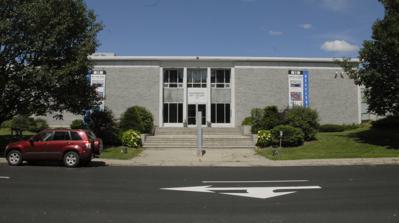
Building: Beaverbrook Art Gallery
Country: Canada
Year built: 1959
Art museum in New Brunswick, Canada Beaverbrook Art Gallery Musée des beaux-arts Beaverbrook Beaverbrook Art Gallery in 2014. Established 1959 Location 703 Queen Street Fredericton , New Brunswick , Canada Type Art museum Collection size 6,000 works (2018) Visitors 38,960 (2018) Founder William Maxwell "Max" Aitken, 1st Baron Beaverbrook Director Bernard Doucet (2024) Public transit access 16N Marysville (Fredericton Transit) Nearest car park Queen Street, East End Parking Garage Website beaverbrookartgallery.org The Beaverbrook Art Gallery ( French : Musée des beaux-arts Beaverbrook ) commonly referred to simply as The Beaverbrook , is a public art gallery in Fredericton , New Brunswick , Canada. It is named after William Maxwell "Max" Aitken, Lord Beaverbrook , who funded the building of the gallery and assembled the original collection. It opened in 1959 with over 300 works, including paintings by J. M. W. Turner and Salvador Dalí . The Beaverbrook Art Gallery is New Brunswick's officially designated provincial art gallery . The building has undergone several expansions, the latest of which opened in 2017 via a design by Halifax-based MacKay-Lyons Sweetapple Architects.  Former director Terry Graff stated that this "expansion and revitalization" aimed to make the gallery "an important destination for national and international contemporary art". Building The simplified Classical symmetry of the building echoes such earlier works as Josef Hoffman 's Austrian Pavilion (shown above), built for the 1934 Venice Biennale In 1954 Lord Beaverbrook made an offer to Hugh John Flemming , the Premier of New Brunswick, to build and stock an art gallery in Fredericton. The Province accepted the proposal, and provided him with a site directly across from the New Brunswick Legislative Building on the southern bank of the Saint John River . Neil Stewart, of the Fredericton architectural firm Howell & Stewart, designed the mid-century modern building as a flat-roofed single-storey structure, faced with pale semi-glazed brick. It has a granite base, with cornices and a frieze of white marble quarried at Philipsburg , Quebec . The original exhibition space consisted of a high-ceilinged central gallery with a square gallery on either side. In 1983 the building was expanded with the addition of east and west wings. These additions, funded by Marguerite Vaughan and the Beaverbrook Canadian Foundation respectively, housed the Hosmer Pillow Vaughan collection of china and other decorative arts, and the Sir Max Aitken Gallery. In 1995 another expansion, housing the Marion McCain Atlantic Gallery, was opened. Its name honours the late wife of New Brunswick businessman Harrison McCain , who contributed $1 million to the project. Work on the expansion for the Beaverbrook Art Gallery, July 2016. The sculpture Arriving Home , by Dennis Oppenheim, situated at the TD Sculpture Garden. On 20 May 2015, the Beaverbrook Art Gallery unveiled plans for a large expansion project following a 6-year $25 million fundraising campaign. The expansion includes a substantial increase to gallery space, an artist-in-residence studio, a learning theatre, a café, and an outdoor sculpture courtyard. It also features new mobility access features, including an elevator and ramps. Construction of the new pavilion began in October 2015. On 20 July 2016, the Gallery announced that it was increasing its fundraising goal from $25 million to $28 million after an outpouring of generosity from private donors and government sources. The increased capital will allow for more amenities as well increased programming and more. Construction of the new pavilion was completed in October 2017, making the Beaverbrook Art Gallery the largest art gallery in the Atlantic region. Surrounding grounds In 2009 a sculpture garden was inaugurated adjacent to the Gallery. The first sculpture to be commissioned was The Birth of Venus by New Brunswick Acadian artist André Lapointe. In 2012 the Gallery received a $300,000 donation from TD Bank Group to support the initiative, which was named the TD Sculpture Garden. A sculpture by Marie-Hélène Allain ( Awakening/Éveil ) has been on display on the lawns in front of the Gallery since 1985. In October 2015 the Gallery acquired the sculpture Arriving Home by American sculptor Dennis Oppenheim . The sculpture was installed permanently in the TD Sculpture Garden behind the Beaverbrook Art Gallery near the Saint John River. On September 16, 2016, the Gallery unveiled the installation of a newly acquired work by Sorel Etrog titled King and Queen . Permanent collection Original collection The gallery opened with a collection of more than 300 paintings, mostly British, and assembled by Lord Beaverbrook. Most of the works had been purchased by Beaverbrook himself, with the help of advisors, including Sir Alec Martin, managing director of Christie's , W.G. Constable , curator of the Boston Museum of Fine Arts , and Lady Dunn , the widow of the industrialist and art collector Sir James Dunn . Lady Dunn became Lady Beaverbrook when she married Lord Beaverbrook in 1963, a year before his death. In 1954, Lord Beaverbrook had set up the Beaverbrook U.K. Foundation, a charitable foundation one of whose objects was "the purchasing for or providing funds for the purchase by libraries museums or art galleries in the Province [of New Brunswick]... of books manuscripts papers letters periodicals maps paintings prints statuary and other documents or works of art..." Beaverbrook gave the paintings he had already acquired to the Beaverbrook U.K. Foundation, and subsequent purchases of works for the Gallery were made by the Foundation. According to news reports in 1959, the total value of the collection was $2,100,000. [ note 1 ] It included works by J.M.W. Turner , John Constable , Thomas Gainsborough , Joshua Reynolds , Edwin Henry Landseer and other 18th- and 19th-century British artists. Beaverbrook had also acquired works by contemporary artists with whom he was personally acquainted, including Augustus John , William Orpen , and Graham Sutherland . Acting on the advice of Le Roux Smith Le Roux , he bought several paintings from the 1955 Daily Express Young Artists Exhibition, which Le Roux had organized. These included Lucian Freud 's Hotel Bedroom , which won second prize in the exhibition. Terry Graff with Edward Kienholz sculpture the Politician With Contradictum Affixed, Also. In addition to Lord Beaverbrook's own acquisitions, the Gallery had received two major donations of artworks before its opening. Toronto businessman James Boylen donated 22 paintings by Cornelius Krieghoff . Lady Dunn donated three portraits by Walter Sickert and three works by Salvador Dalí . Two of the Dalí paintings were portraits of Lord and Lady Dunn, while the third was the very large painting Santiago El Grande , which was on display in the central gallery when the Beaverbrook Art Gallery opened and has become closely identified with the Gallery. This painting, which measures 13 by 10 feet (400 cm × 300 cm), and represents Spain's patron saint James the Great on a white horse, had been created for the Spanish Pavilion at the 1958 Brussels World's Fair . Current scope of collection In the years since Lord Beaverbrook donated the original collection, the Beaverbrook Art Gallery has continued to  grow its permanent collection.  In 2012 there were 3600 items in the gallery's permanent collection, which is made up of four separate collection areas: the British Collection, The Canadian Collection, the International Collection, and the New Brunswick Collection. The core of the British Collection is the original Beaverbrook collection with which the gallery opened. In the Canadian Collection, the gallery  hosts an extensive collection of 19th- and 20th-century Canadian artists, including many works by members of the Group of Seven , Emily Carr , David Milne and Jean-Paul Riopelle . Within the Canadian Collection there is an emphasis on work from the Atlantic region, and the Gallery has extensive holdings of work by Christopher Pratt , Bruno Bobak , and Jack Humphrey , among others. The International Collection contains representative works from the 14th to the 20th centuries. The Hosmer Pillow Vaughan Collection of Fine and Decorative Arts forms part of the International Collection. In 1994 The Beaverbrook Art Gallery was designated the provincial art gallery of New Brunswick. A separate New Brunswick Collection was established to ensure a comprehensive historical survey of New Brunswick art, including work by Acadian , Maliseet , and Mi'kmaq artists. In recent years, the Gallery has been expanding its collection to include a wider selection of modern and contemporary Canadian and International art. The Gallery has acquired many works by well-known First Nations artists including work by Anong Beam , Carl Beam , and Rebecca Belmore . In 2015 and 2016 the Gallery acquired more than 2000 additional works of art for its permanent collection, representing an outpouring of generosity from donors nationwide. Notable Canadian artists that have been added to the collection include IAIN BAXTER& , Oscar Cahén , Jacques Hurtubise , and Denis Juneau . Internationally, the Gallery has acquired works by many modern and contemporary artists including Barbara Astman , Hans Hofmann , Edward Kienholz , Dennis Oppenheim , Jean-Paul Riopelle . Selected works Bartolomeo Passarotti , Portrait of a Young Man , c. 16th century. Joshua Reynolds , Portrait of Hester Thrale and her daughter Hester , c. 1777. William Etty , Seated Woman Nude , c. 1830s J. M. W. Turner , The Fountain of Indolence , 1834 David Roberts , View on the Tiber Looking Towards Mounts Palatine and Aventine , c. 1863 Thomas Faed , When the Day is Done , 1870 James Tissot , A Passing Storm , c. 1876. Maurice Cullen , St. James Cathedral, Dominion Sq. Montreal , c. 1909–12. Ownership disputes A dispute arose in 2003 between the Gallery and the Beaverbrook U.K. Foundation over custody of the paintings that Lord Beaverbrook had purchased for the collection. This was followed by a second dispute between the Gallery and the Beaverbrook Canadian Foundation over paintings that had been donated to the Gallery by Lady Beaverbrook (formerly Lady Dunn). The foundations proposed to take back and sell some of the most valuable works in the collection to raise funds for their charitable activities. The Beaverbrook Art Gallery maintained that it had received permanent custody of the works, citing the wishes of Lord Beaverbrook himself at the time of the gallery's creation. Beaverbrook U.K. Foundation Since the Gallery's opening, the Beaverbrook U.K. Foundation had paid the insurance premiums on 133 paintings that Lord Beaverbrook had donated through the Foundation. In 2002 the Foundation hired Sotheby's to obtain a current valuation of the insured works, which the Gallery's director had valued at $7.6 million in Canadian funds in 2000. Sotheby's valued the collection at £35 million, nearly $90 million in Canadian funds. Turner's 1834 painting The Fountain of Indolence alone was estimated to be worth between $16.7 million and $25 million, and Freud's Hotel Bedroom between $5.2 million and $8.4 million in Canadian funds. This large increase in value would entail a corresponding rise in the cost to the Foundation of insuring the works, and would in turn reduce the amount the Foundation could devote to its charitable causes in England. In 2003 the Foundation, which was headed by Lord Beaverbrook's grandson Maxwell Aitken , proposed to take back and sell the two most valuable paintings, The Fountain of Indolence and Hotel Bedroom . It would use the proceeds to pay the considerably reduced insurance premiums on the remaining works and to fund its causes in England. The Foundation would give the Gallery $5 million for its endowment fund, and guarantee that the remaining works would stay in the Gallery for at least the following ten years. This would have required the Gallery's directors to acknowledge that the paintings belonged to the Foundation, which they refused to do. In July 2004 the Gallery and the  Beaverbrook U.K. Foundation submitted the case to arbitration under the New Brunswick Arbitration Act , agreeing that the case would be heard by retired Supreme Court of Canada justice Peter Cory . The dispute proceeded to arbitration, and Cory issued his arbitral award on 26 March 2007. Of the 133 disputed paintings, 85 were ruled as being gifts from the original Lord Beaverbrook, while 48 paintings were to be returned to the custody of the Beaverbrook U.K. Foundation. Cory also ruled that the Foundation had to pay the Gallery $4.8 million in legal costs. The Foundation appealed the award pursuant to a process agreed on by the parties, in which a panel of three retired Canadian judges ( Edward Bayda , Coulter Osborne and Thomas Braidwood) heard the appeal. On 9 September 2009 the panel confirmed the original award that divided the paintings between the two parties. The Fountain of Indolence and Hotel Bedroom were among the works that stayed in the Gallery's possession. The appeal panel made no order on the legal costs for the appeal, so this matter remained outstanding. Then, a month after the appeal ruling, the Foundation announced that it would seek to have New Brunswick's Court of Queen's Bench overturn the decision; this in turn got the attention of the Charity Commission for England and Wales , the regulator of philanthropic organizations, which began "pursuing inquiries with the foundation's trustees in connection with ... the foundation's governance and financial affairs, [including] the trustees' pursuit of the litigation against the gallery." On 15 September 2010, the parties announced that the matter was finally settled by private agreement. They maintained the original 85/48 split of the disputed art works and said that they had also agreed on the allocation of legal costs; in a 2013 Afterword to his book on the dispute, New Brunswick author Jacques Poitras reported on speculation that the agreement would see the Foundation  avoid paying the Gallery's  costs, and that in exchange the Gallery would get a share of the proceeds when the Foundation sold the 48 works that were to be returned to it. Beaverbrook Canadian Foundation The second dispute involved the Beaverbrook Canadian Foundation's claim to ownership of 78 works that had been donated by Lady Dunn (later Lady Beaverbrook) personally or by the Dunn Foundation. After Lord Beaverbrook's death in 1964, his widow denied that the paintings belonged to the Gallery and proposed to withdraw them from the collection. In 1970 the Beaverbrook Canadian Foundation, then chaired by Sir Max Aitken , arranged to purchase the paintings from her for a total of $250,000. This was done at the request of Wallace Bird , the Chair of the Gallery's Board of Directors and Lieutenant-Governor of the province, in order to keep them in the custody of the Gallery. On 28 February 2014, the dispute between the Gallery and the Beaverbrook Canadian Foundation was settled out of court, with the Gallery keeping 35 of the works and the Canadian Foundation keeping 43—with the agreement stipulating that those works would be on long-term loan to the Gallery. See also List of art museums List of museums in New Brunswick Notes